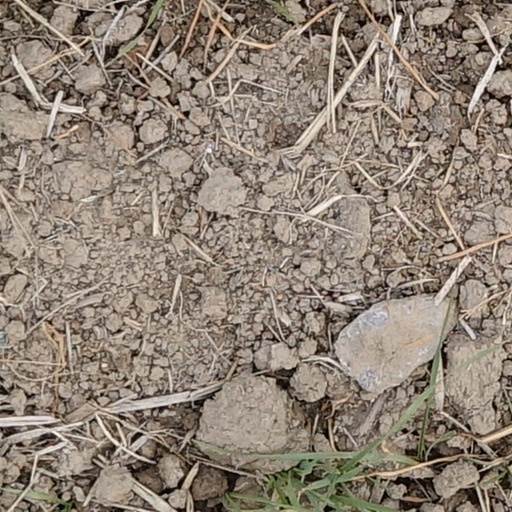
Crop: wheat